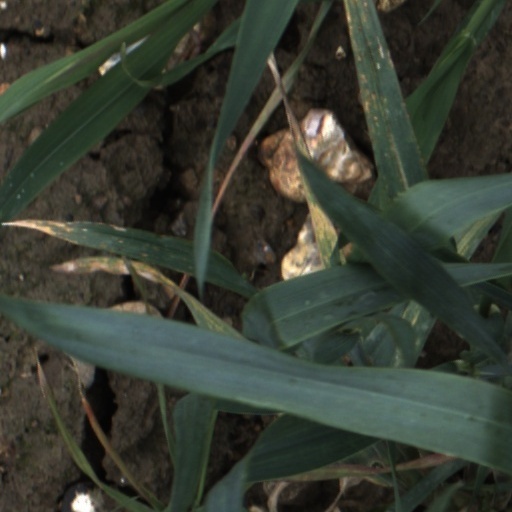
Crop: wheat